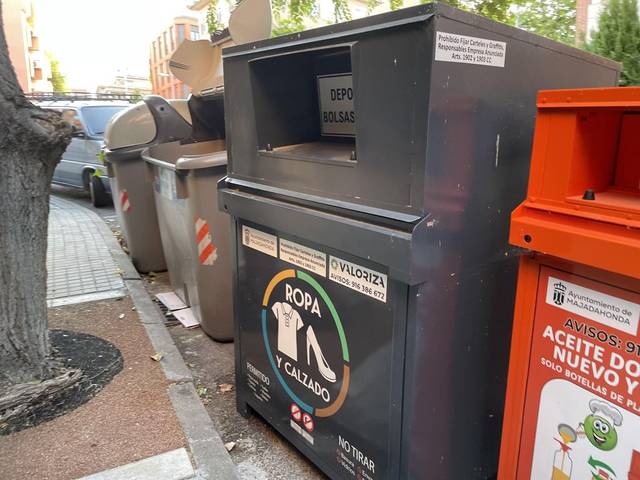
Region: Spain
Coordinates: 40.471, -3.878